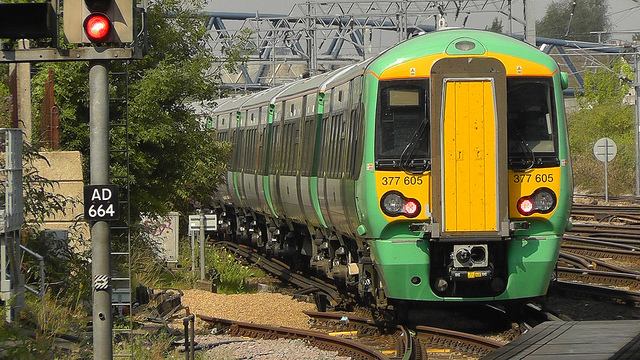
A yellow and green train traveling down train tracks.

A train engine carrying many carts past a traffic light on a track.

A train, several train tracks and a red light.

A green and yellow train coming down the tracks.

A train on a railway and traffic lights on the crossing